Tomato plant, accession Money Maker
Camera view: vertical (180 deg); turntable rotation: 240 degrees
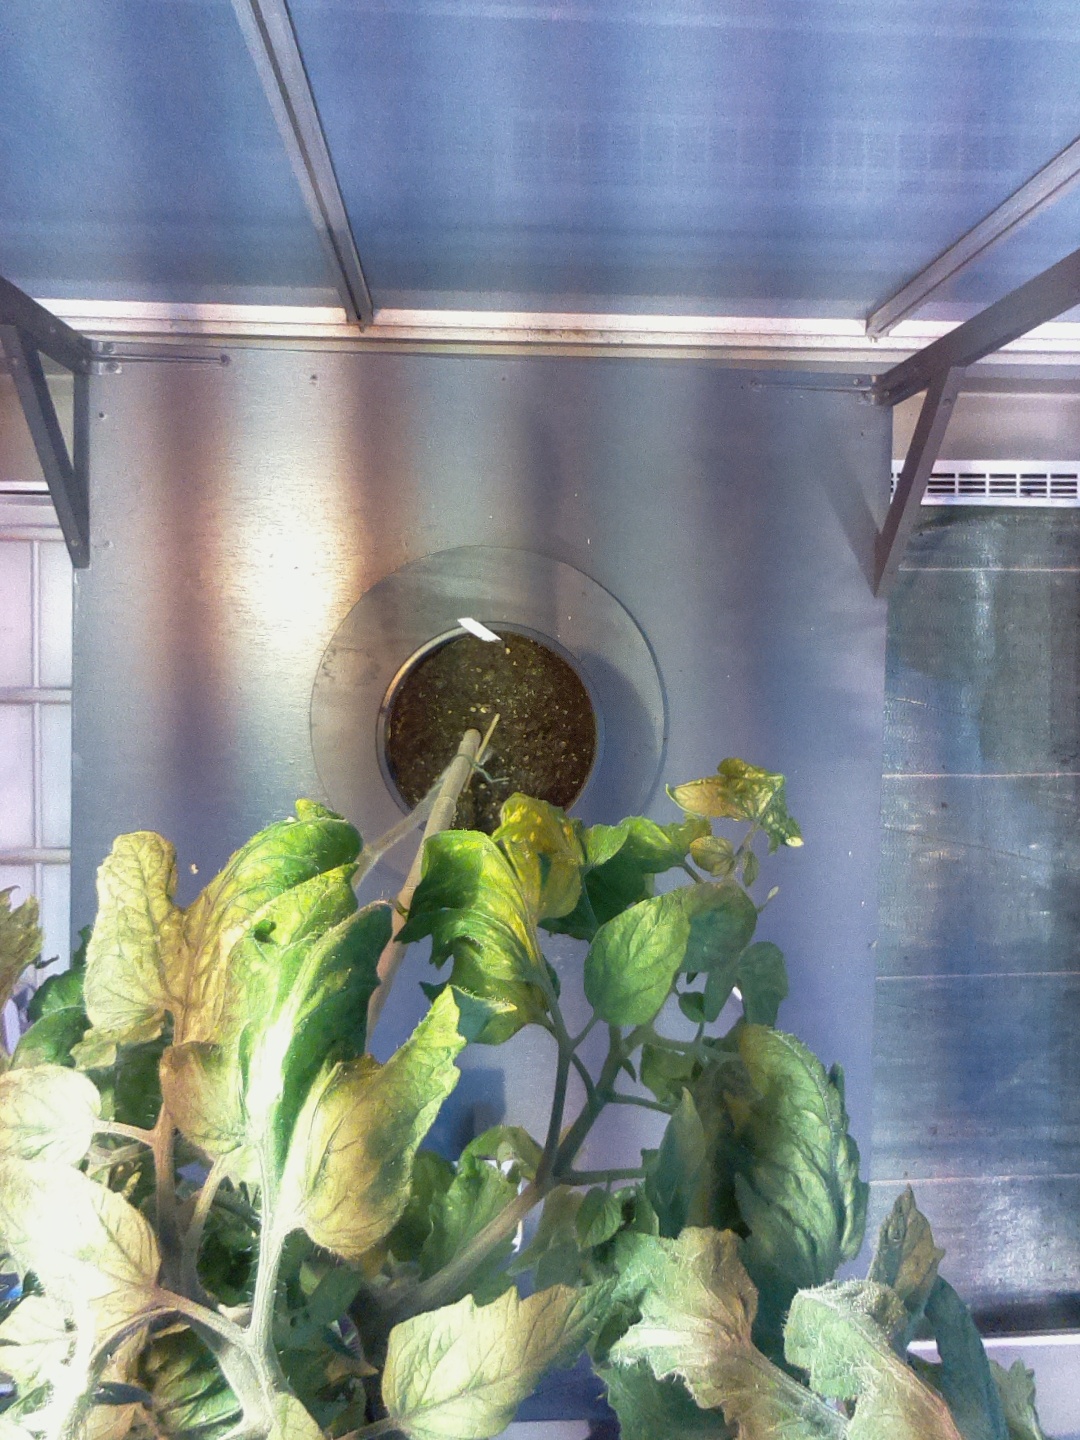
BBCH growth stage 73: 30%-40% of final fruit size